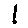
Label: 1